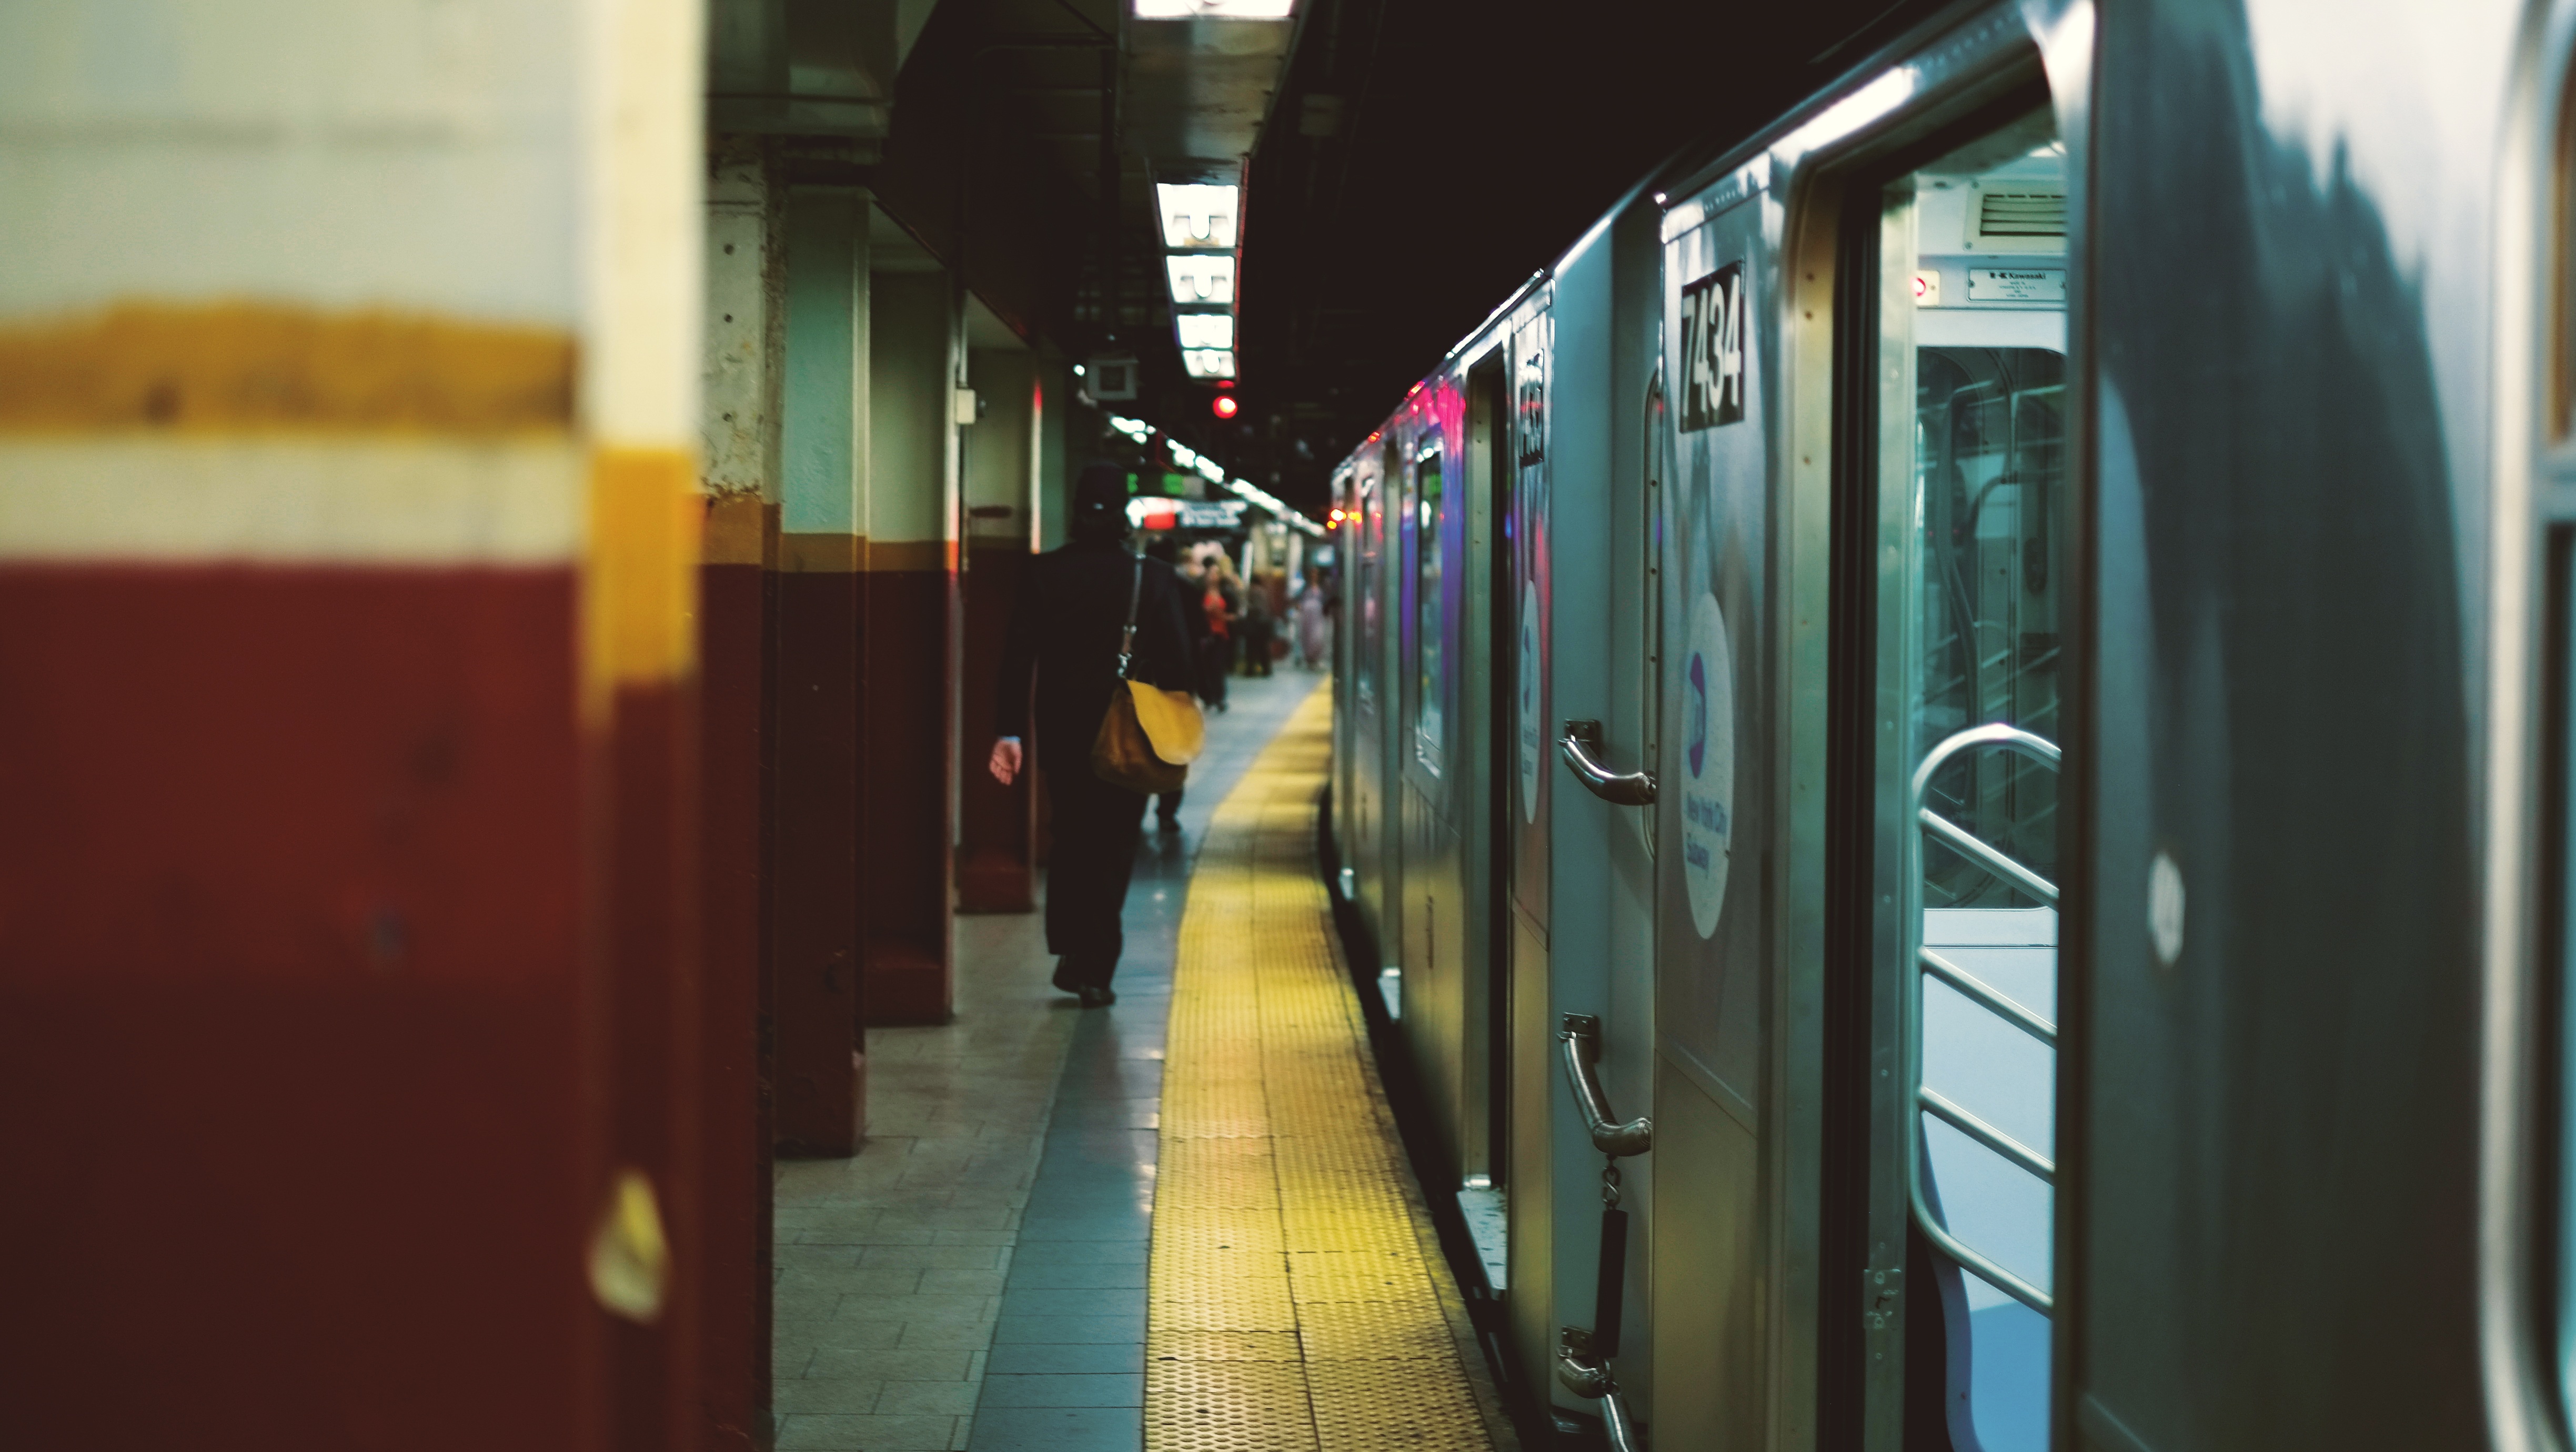
person, train, travel, subway, underground, transport, vehicle, color, public transport, snapshot, passenger, metropolitan area, rapid transit